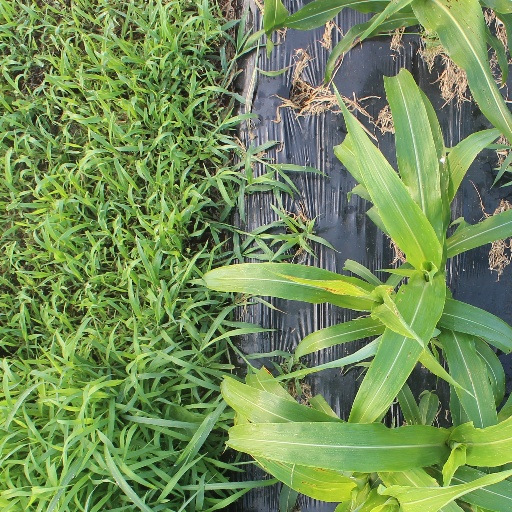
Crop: sorghum